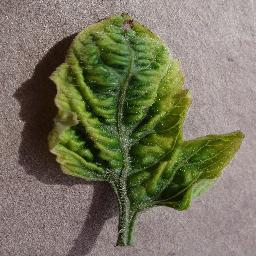
Label: Tomato___Tomato_Yellow_Leaf_Curl_Virus